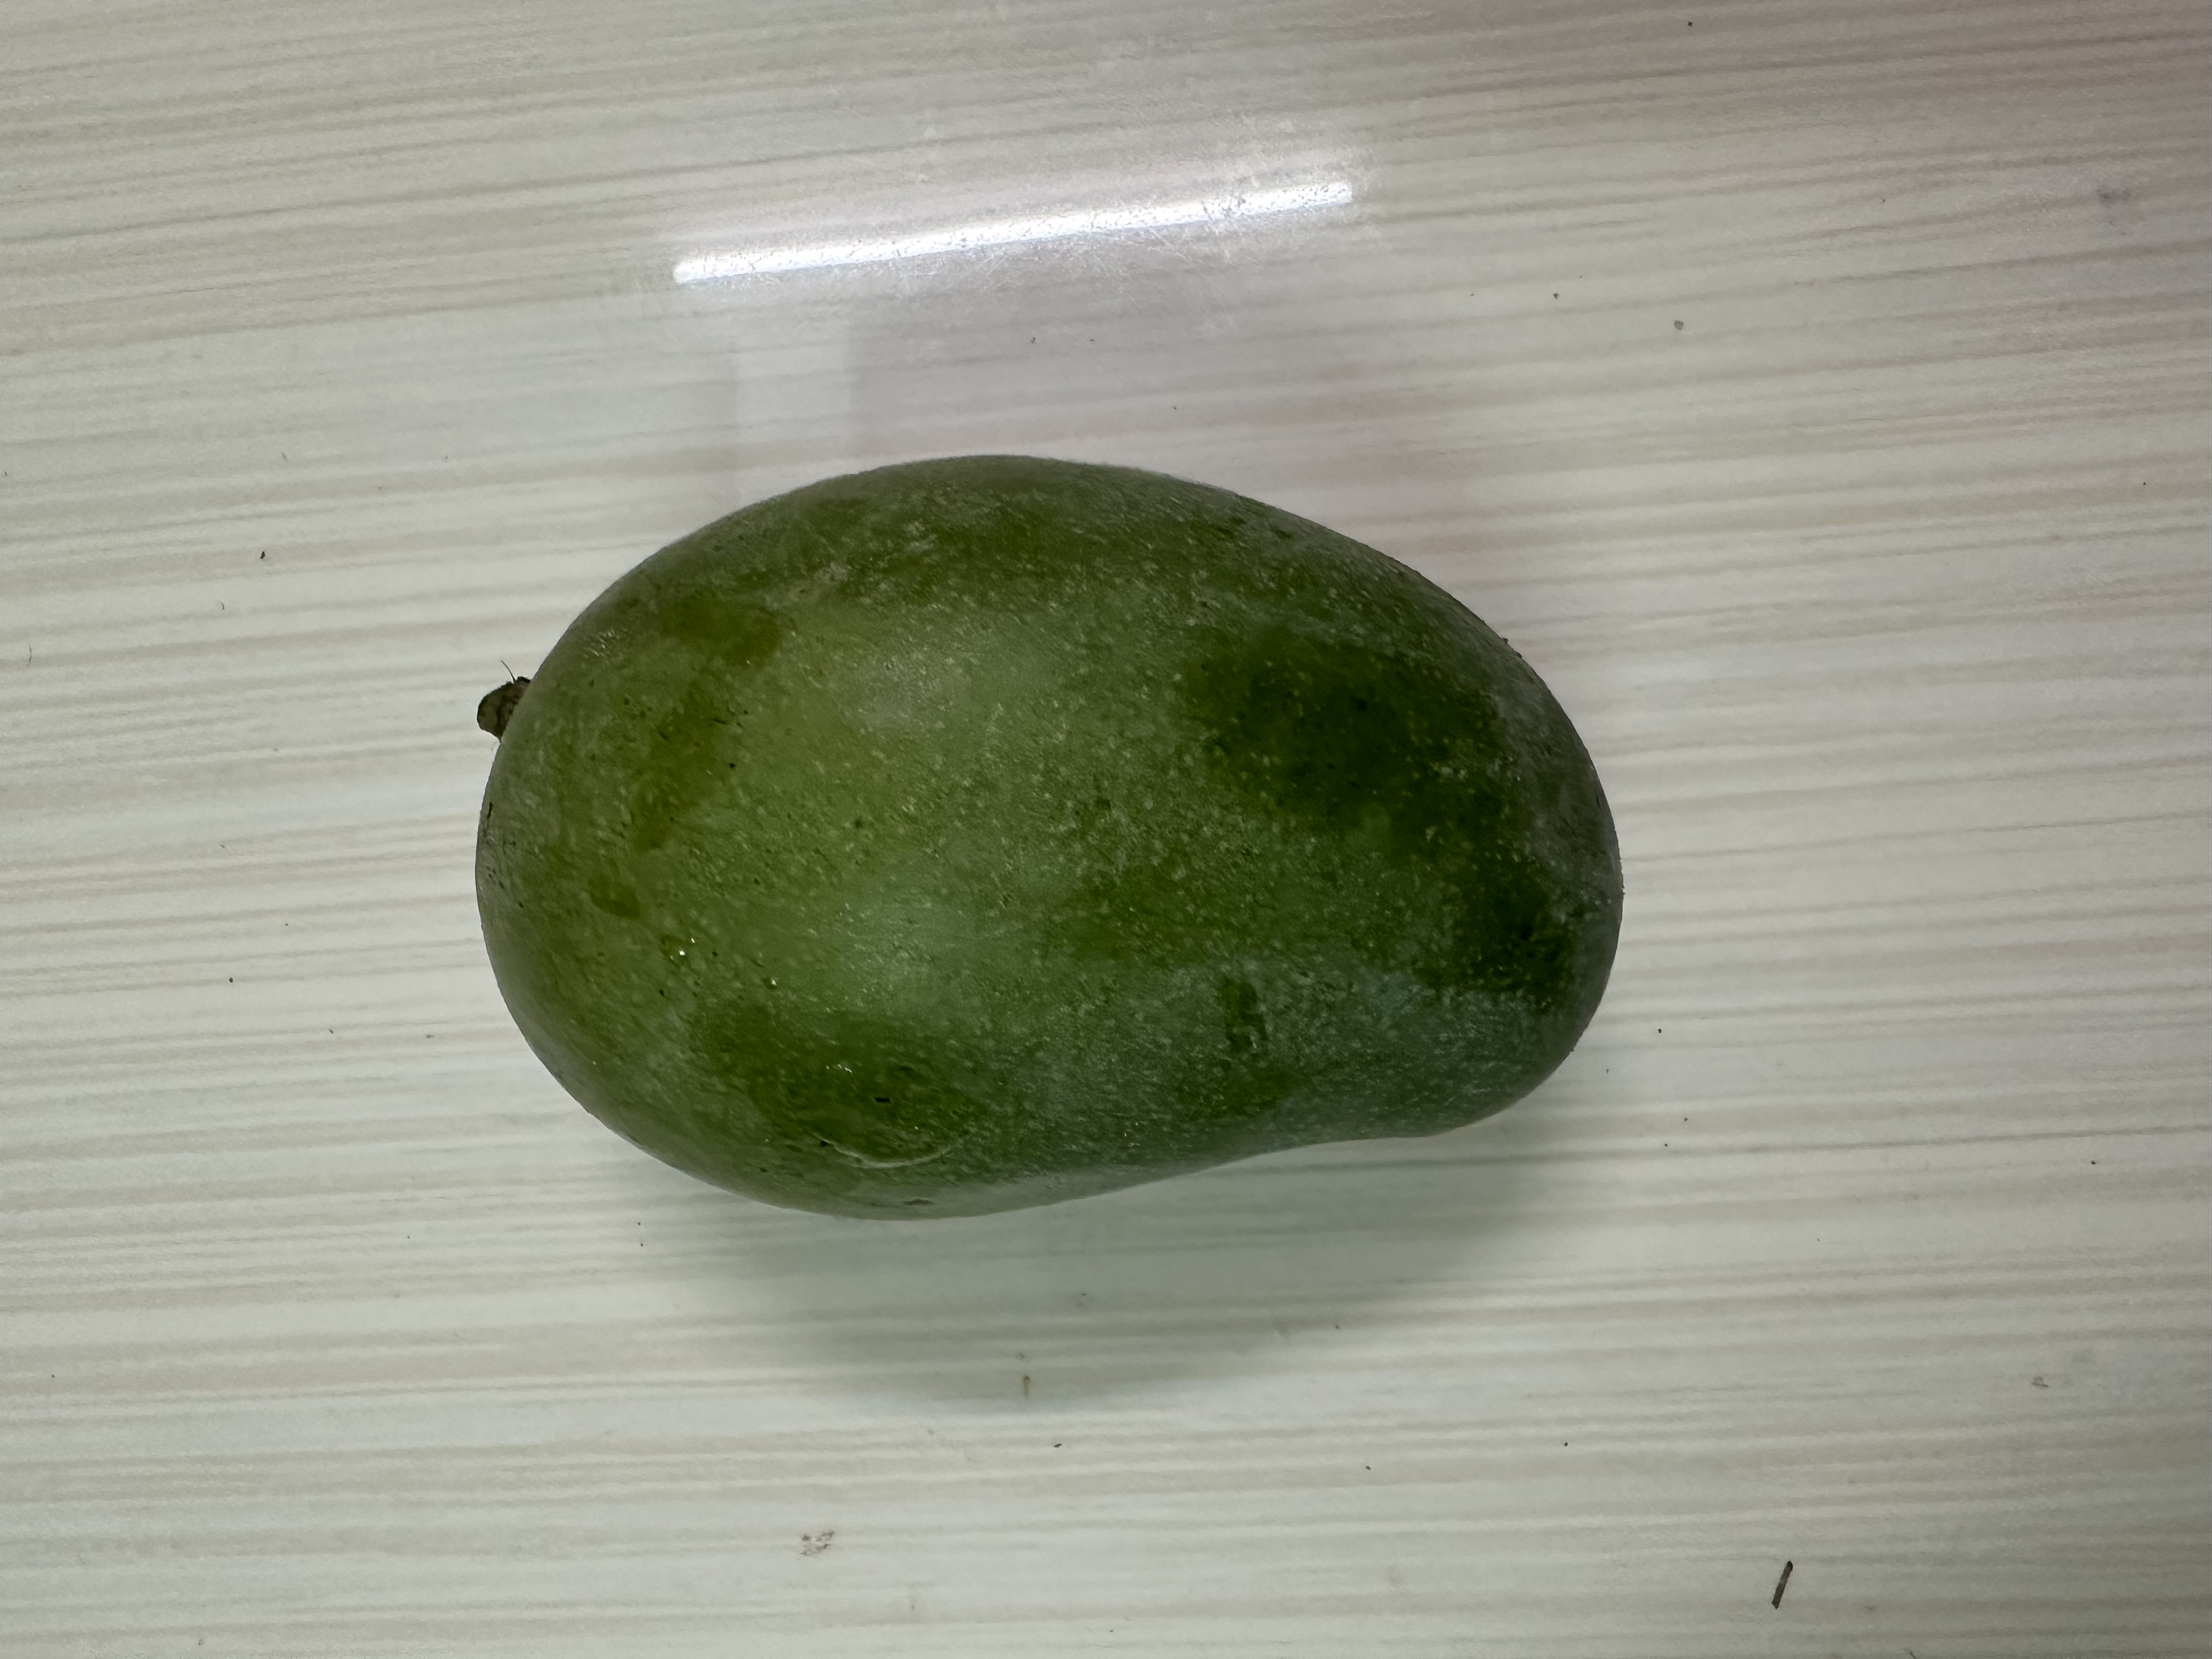
Mango variety: Amrapali